Balsthal

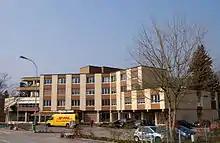
Modern building in Balsthal

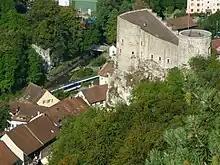
Castle and buildings in Klus

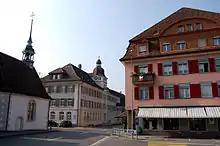
Buildings in Balsthal

Balsthal has a population of . , 28.9% of the population are resident foreign nationals. Over the last 10 years (1999–2009) the population has changed at a rate of 1.7%.